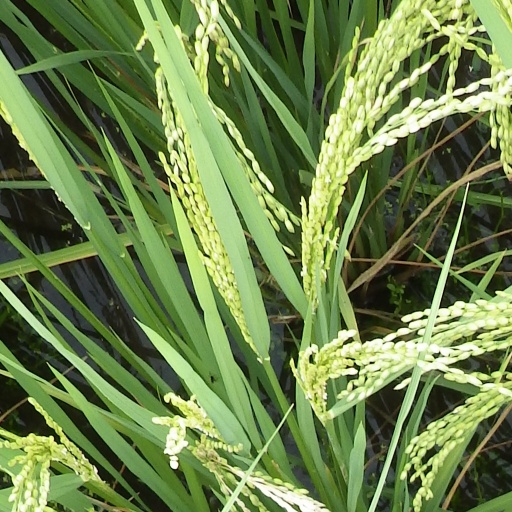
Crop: rice